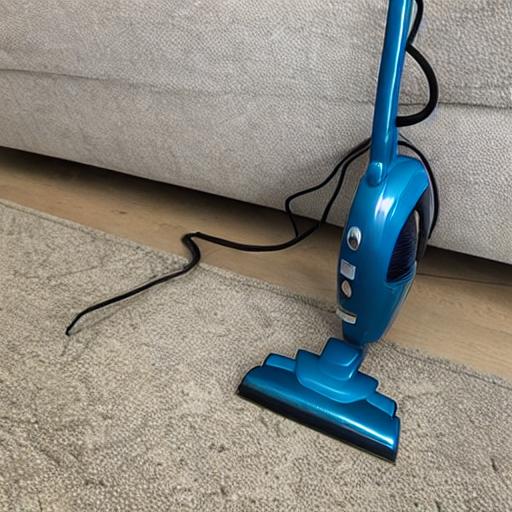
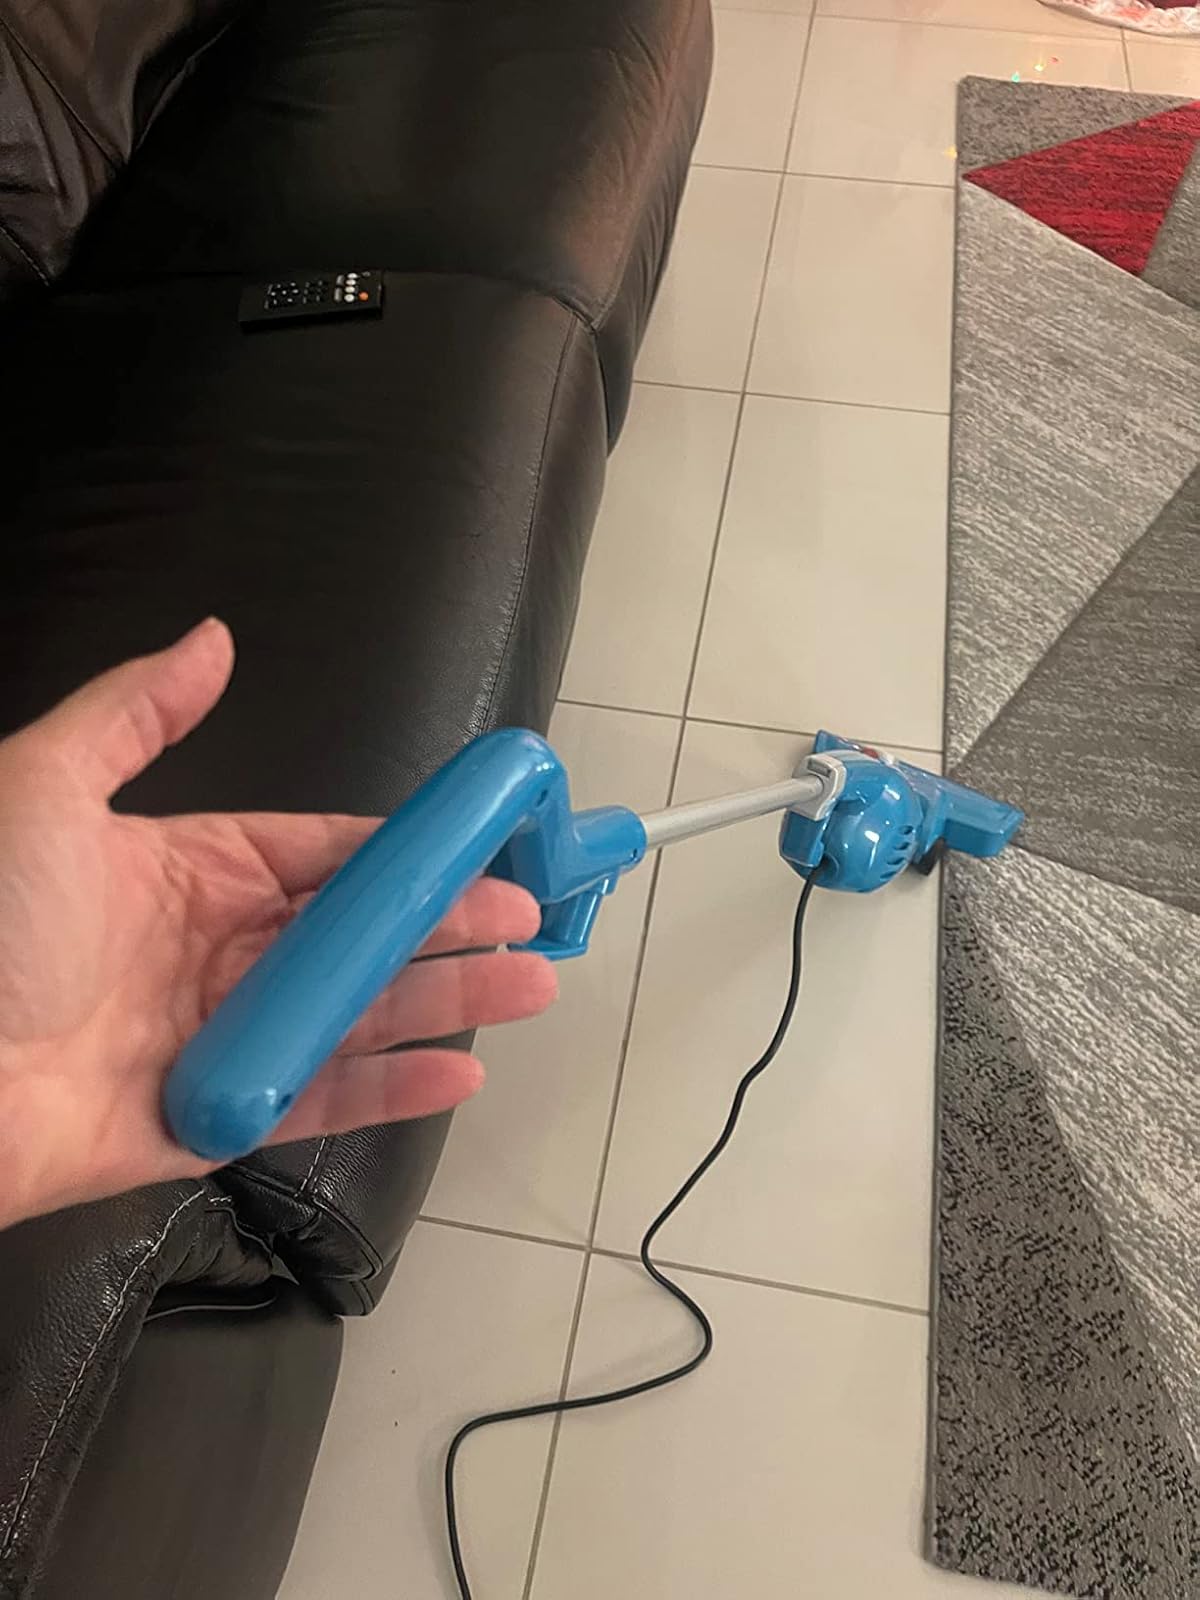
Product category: items_vacuum
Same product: no